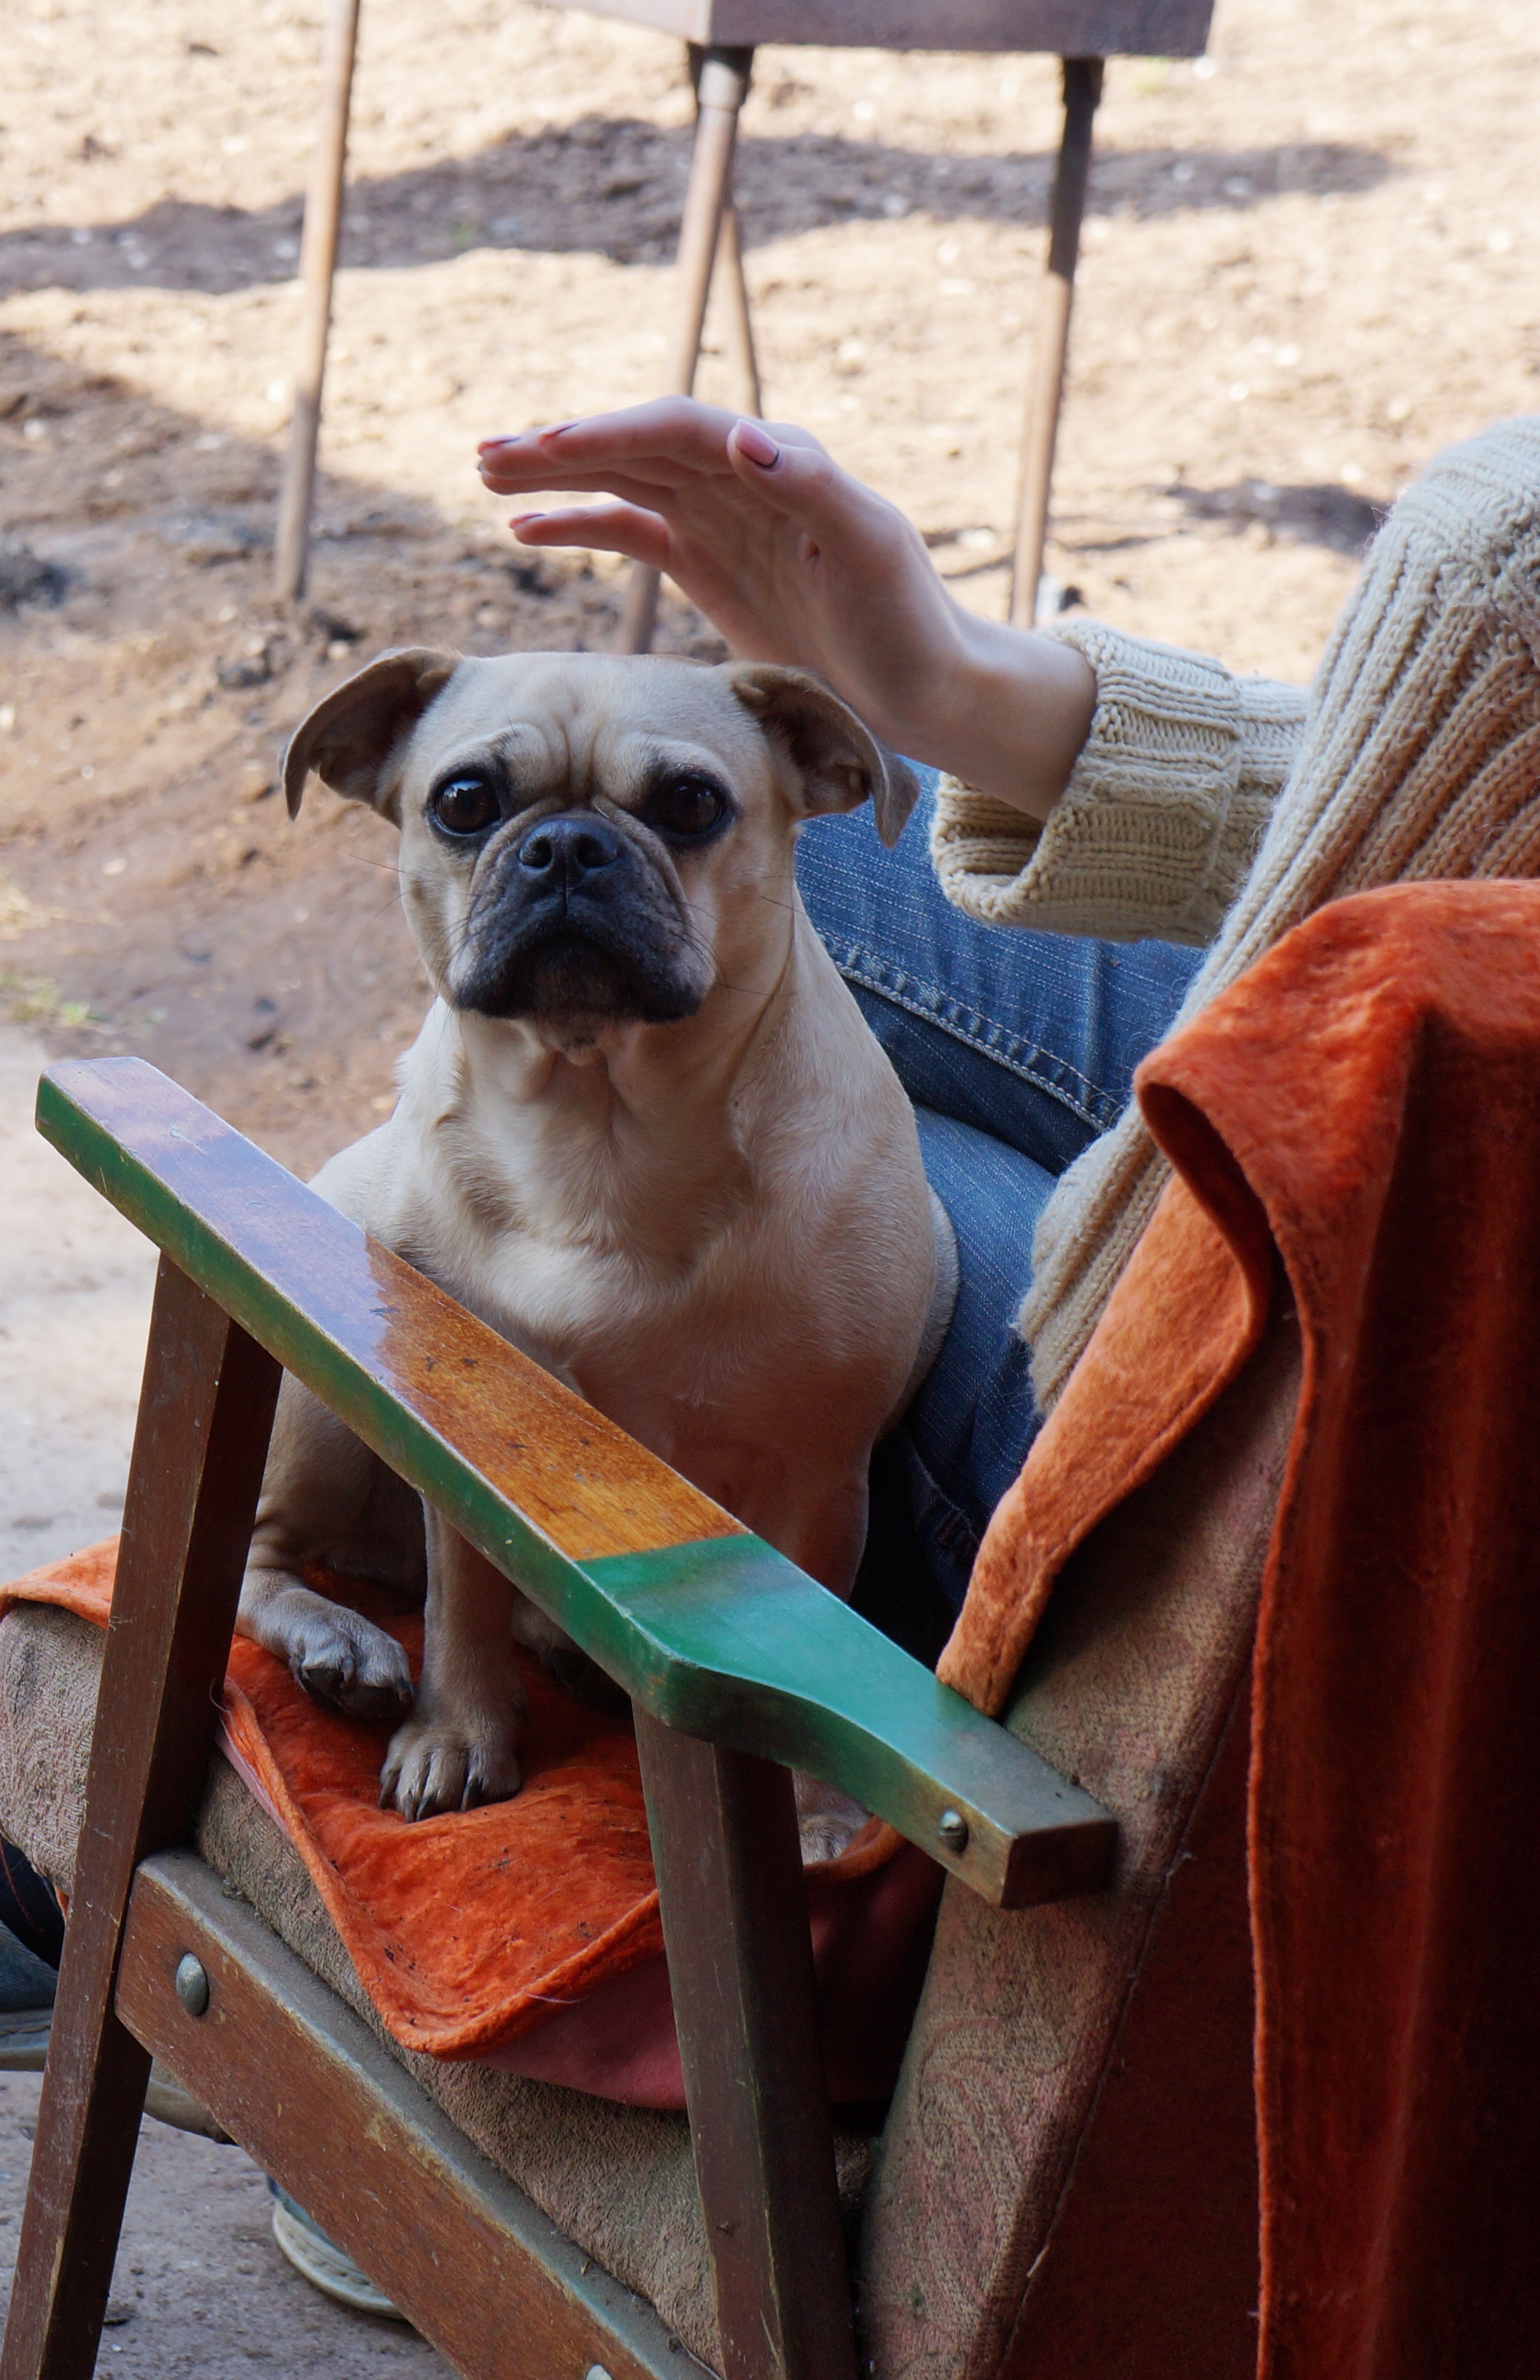
hand, view, puppy, dog, animal, pet, sitting, mammal, closeup, pug, pets, animals, vertebrate, iron, man's best friend, pinscher, dog like mammal